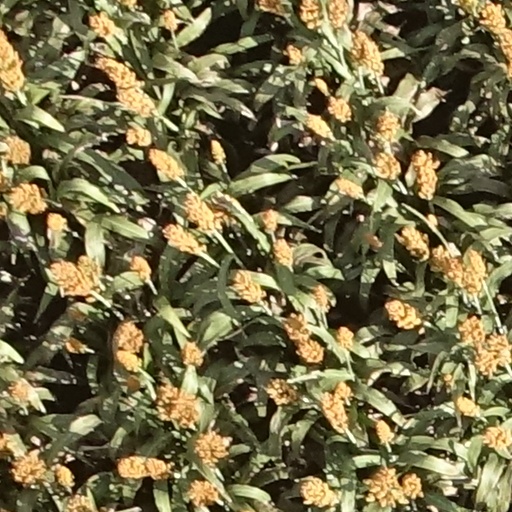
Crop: sorghum